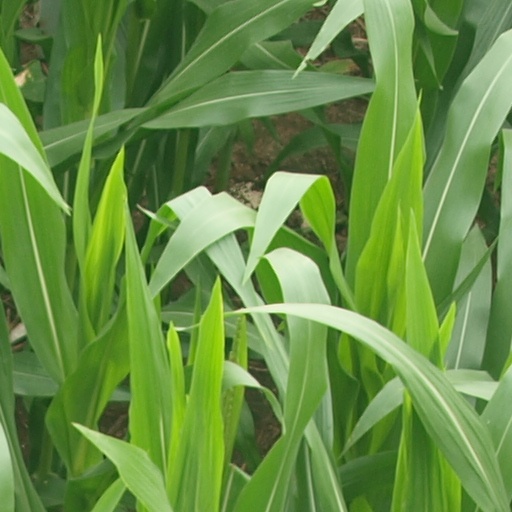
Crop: maize; corn